Hannibal season 1

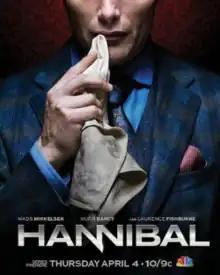
Promotional poster

The first season of the American television series "Hannibal" premiered on April 4, 2013. The season is produced by Dino de Laurentiis Company, Living Dead Guy Productions, AXN Original Productions, and Gaumont International Television, with Sidonie Dumas, Christophe Riandee, Katie O'Connell, Elisa Roth, Sara Colleton, David Slade, Chris Brancato, Jesse Alexander, Martha De Laurentiis, and Bryan Fuller serving as executive producers. Fuller serves as the series developer and showrunner, writing or co-writing 10 episodes of the season.